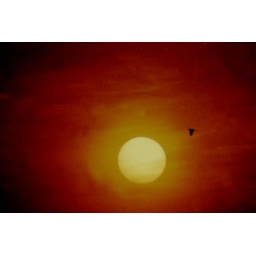
A bird flys by as the sun glows a brilliant yellow against the red sky of twilight (South Carolina 1975).